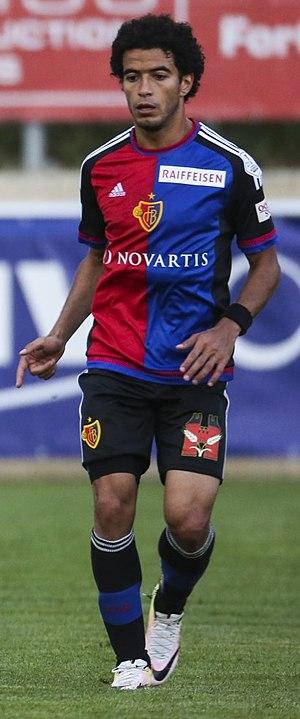
Omar Gaber est un footballeur international égyptien né le 30 janvier 1992 au Caire qui évolue en tant qu'arrière droit au Pyramids FC.